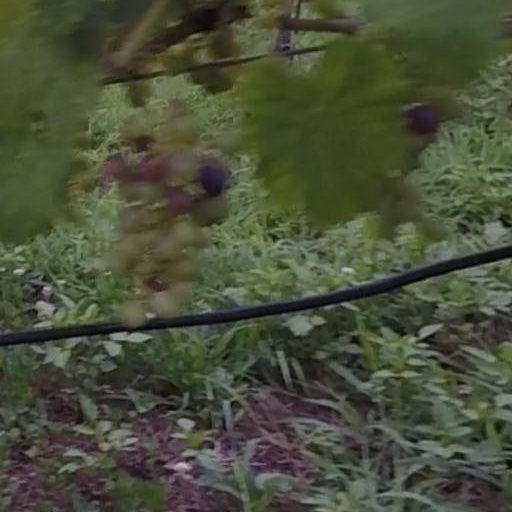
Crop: grape